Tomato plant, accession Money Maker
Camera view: bottom (45 deg); turntable rotation: 120 degrees
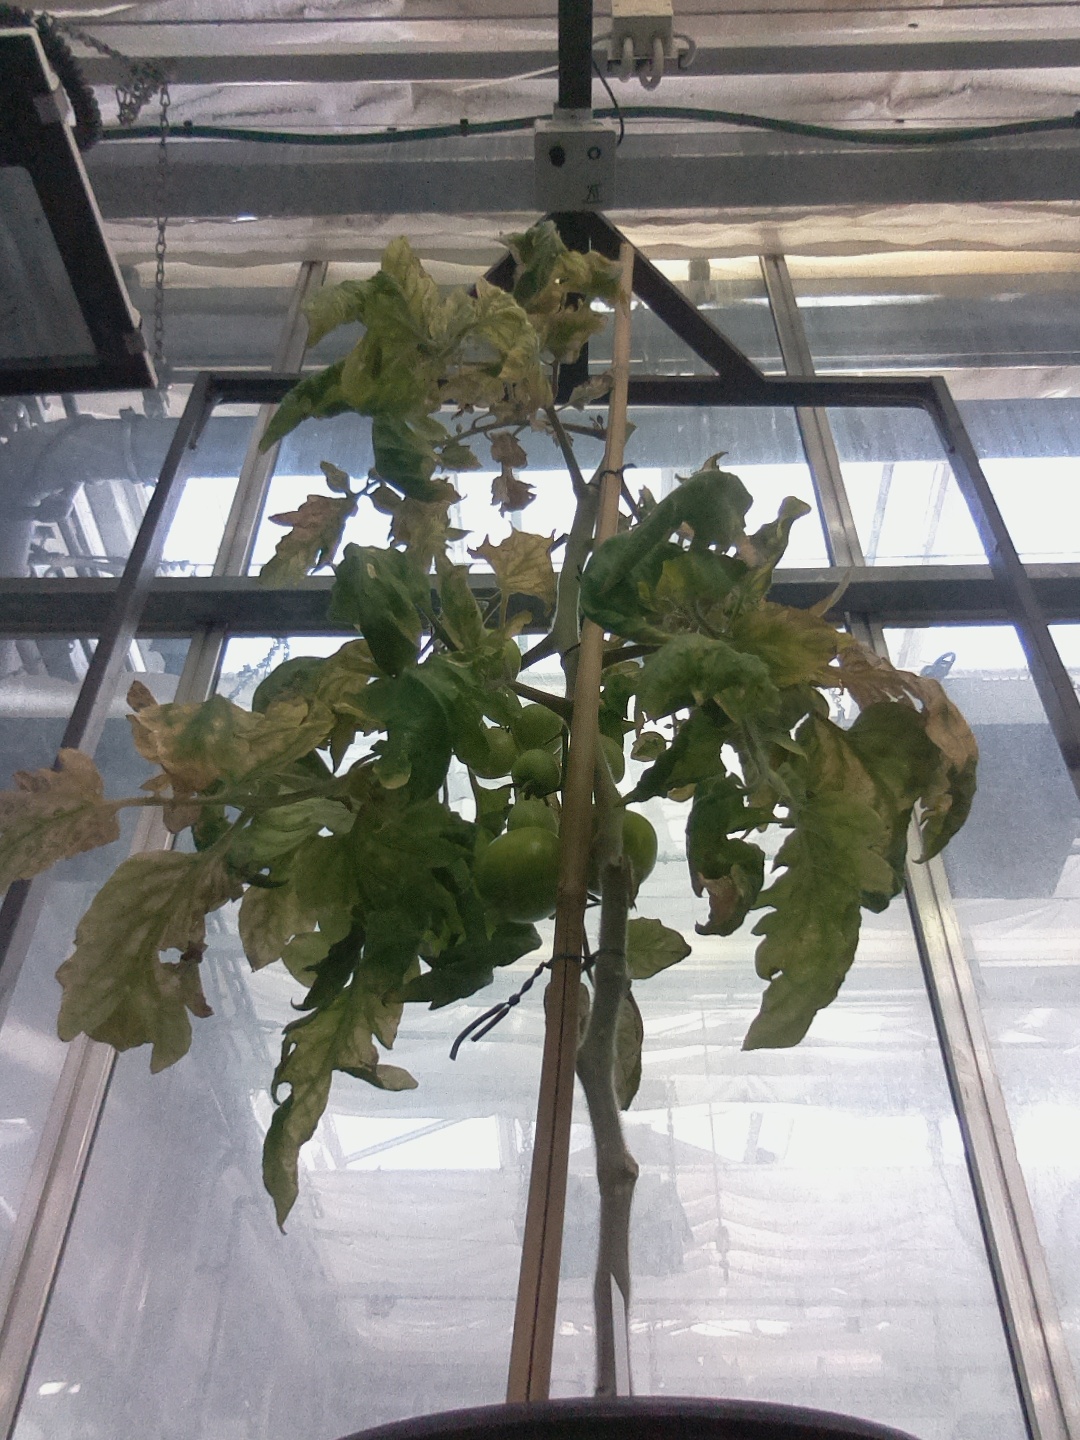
BBCH growth stage 81: 10%-20% of fruits show typical fully ripe color